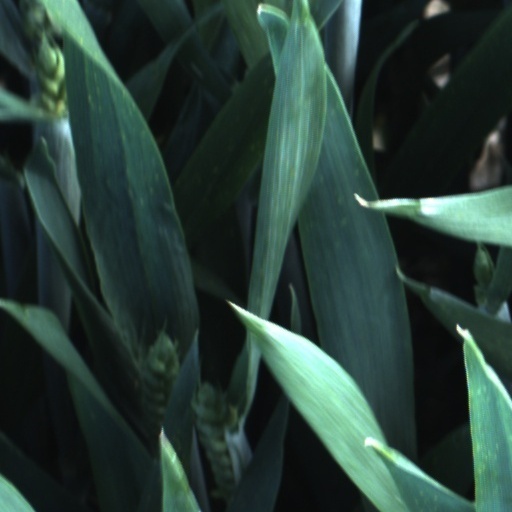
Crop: wheat